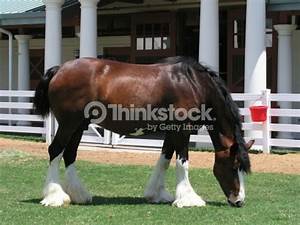
Label: cavallo